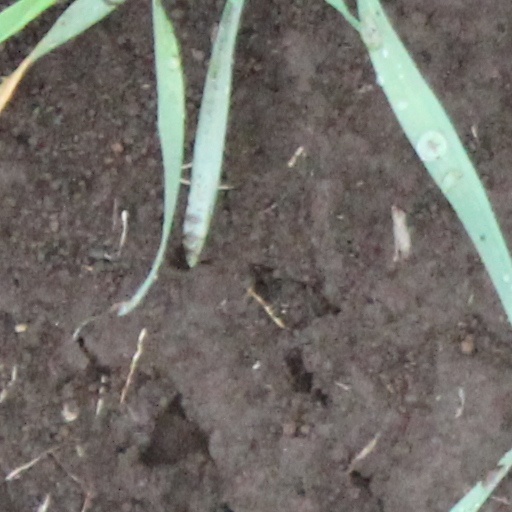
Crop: wheat